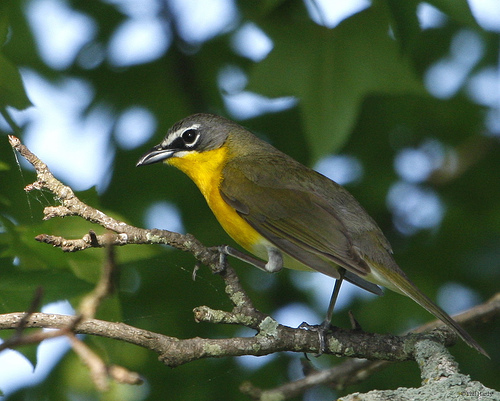
this small bird has a brown body with a bright yellow belly and white eyebrows and eye rings.
this bird is black with yellow on its chest and has a long, pointy beak.
this bird has a yellow throat, yellow breast and belly, as well as a grey beak, grey feet and tarsus and grey wings.
bird with black eye, and gray beak, tarsus and feet, and yellow throat, breast and belly, and white abdomen
this bird has a bright yellow beautiful belly and breast and throat, a white superciiliary with black side patch and cheek patch, and brown wings.
this bird has a bright yellow breast, short black and white pointy beak, and white eyebrows.
the small bird has a yellow belly, curved black bill and brown back.
this bird is grey with yellow and has a long, pointy beak.
this particular bird has a belly that is yellow and brown
this bird has wings that are brown and has a yellow belly
Species: Yellow Breasted Chat